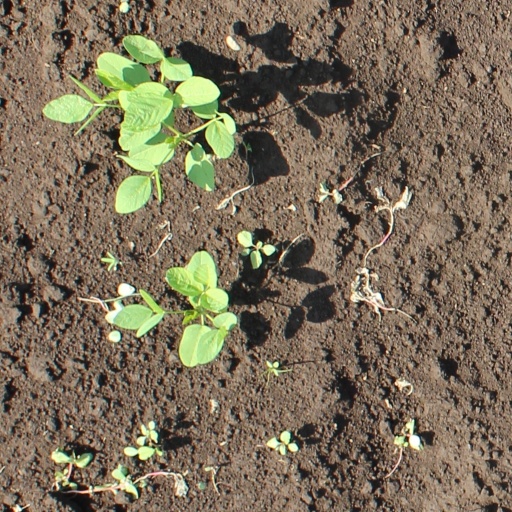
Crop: soybean